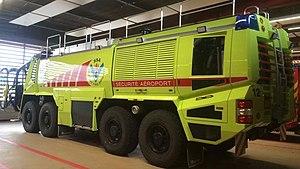
Le Rosenbauer Panther du SSLIA de Genève Aéroport
Le canton de Genève, en Suisse, possède une organisation de secours et de lutte contre l'incendie complexe et adaptée à cette région particulière.
Le groupe Rosenbauer est une entreprise autrichienne de construction de fourgons d’incendie et d'équipements de protection individuelle.